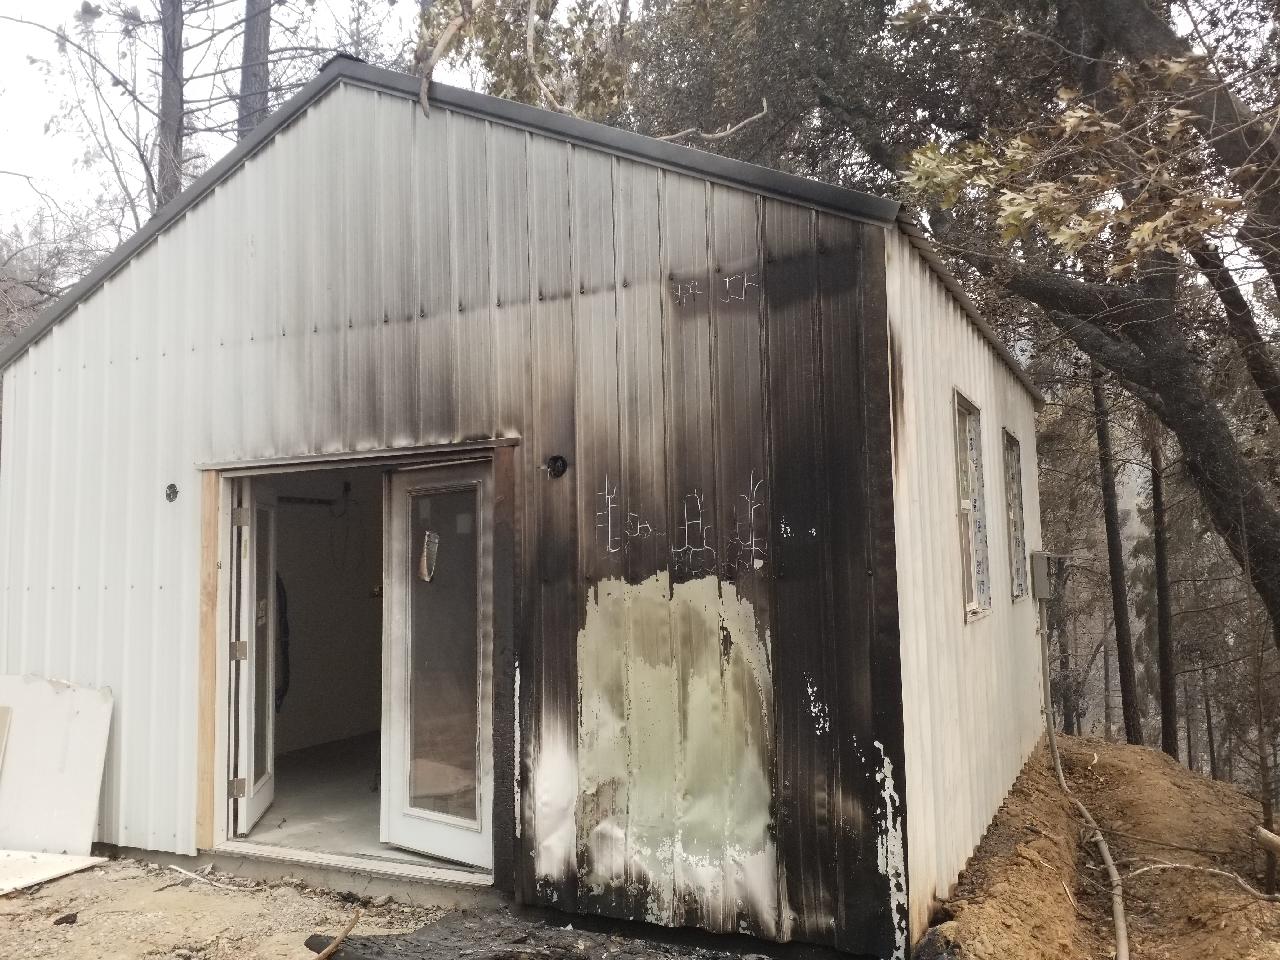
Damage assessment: minor